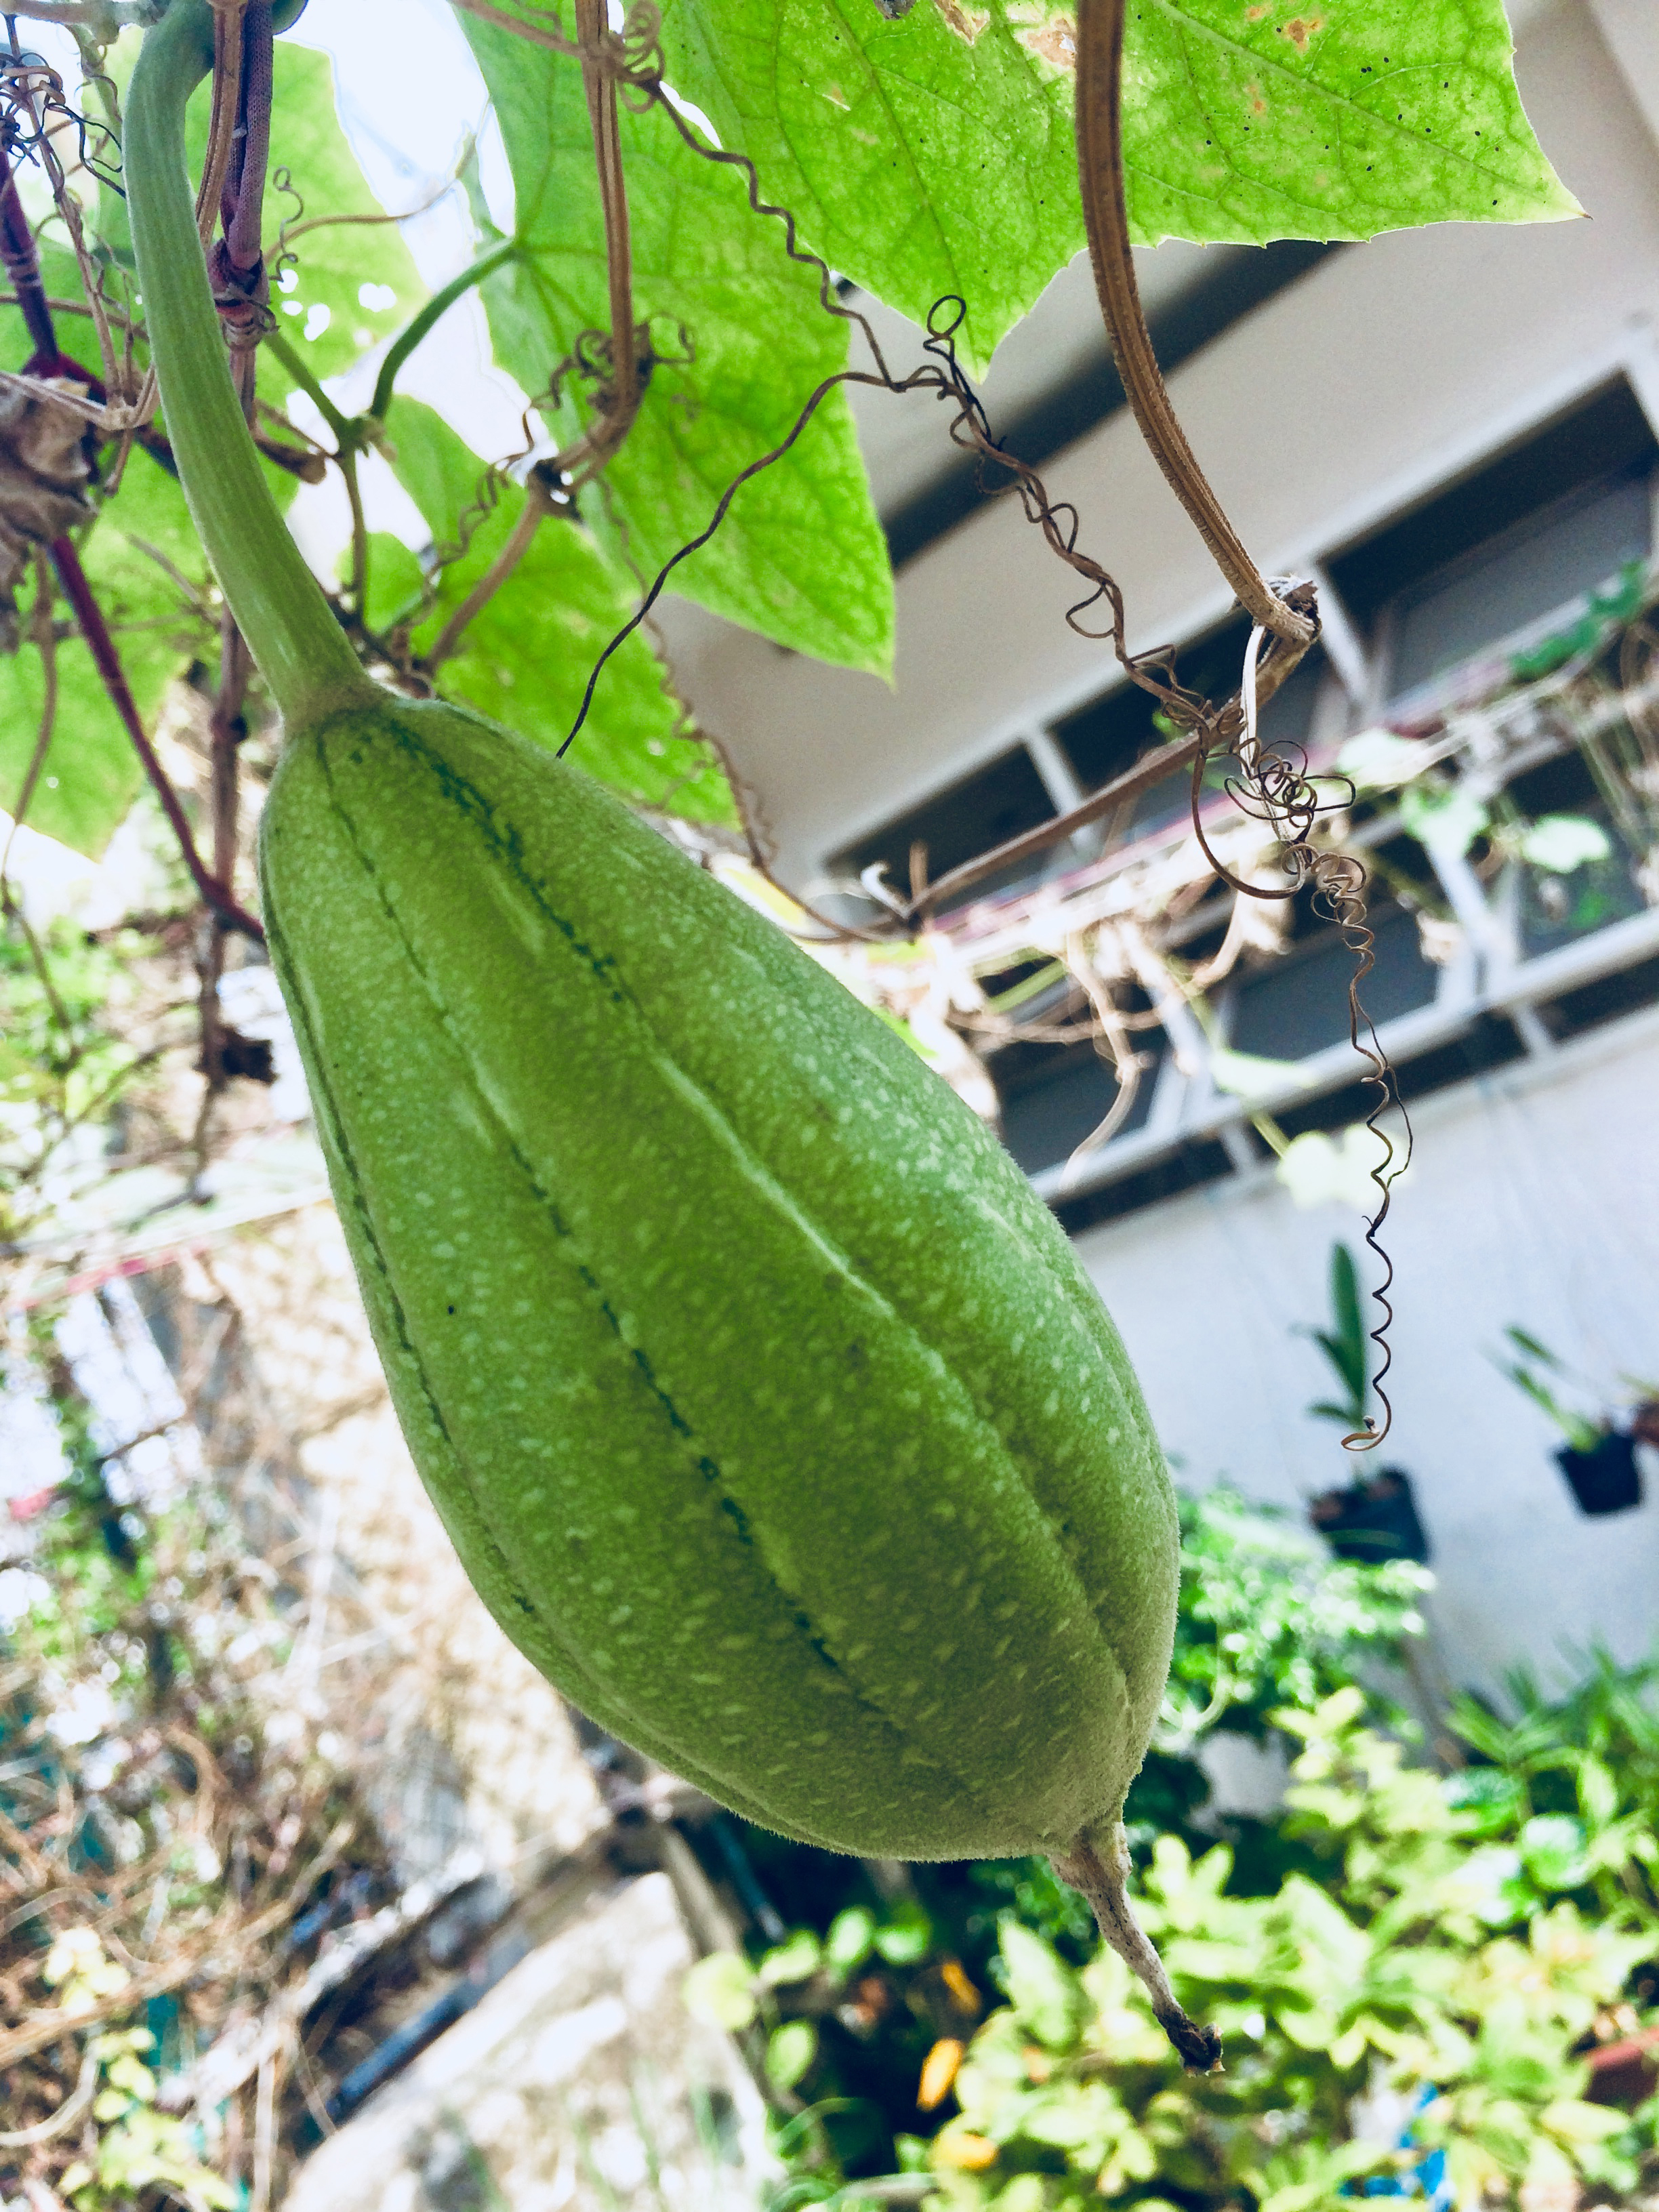
nature, plant, leaf, leaves, branch, foliage, fruit, sweet, ripe, food, green, produce, tropical, color, natural, fresh, colorful, juicy, healthy, flower, luffa, flowering plant